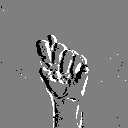
ASL letter: t